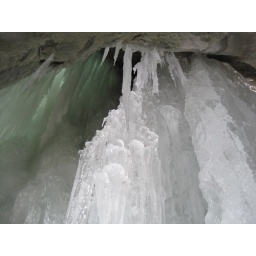
Maligne Canyon Walking on a frozen river in a deep canyon to see frozen water falls!